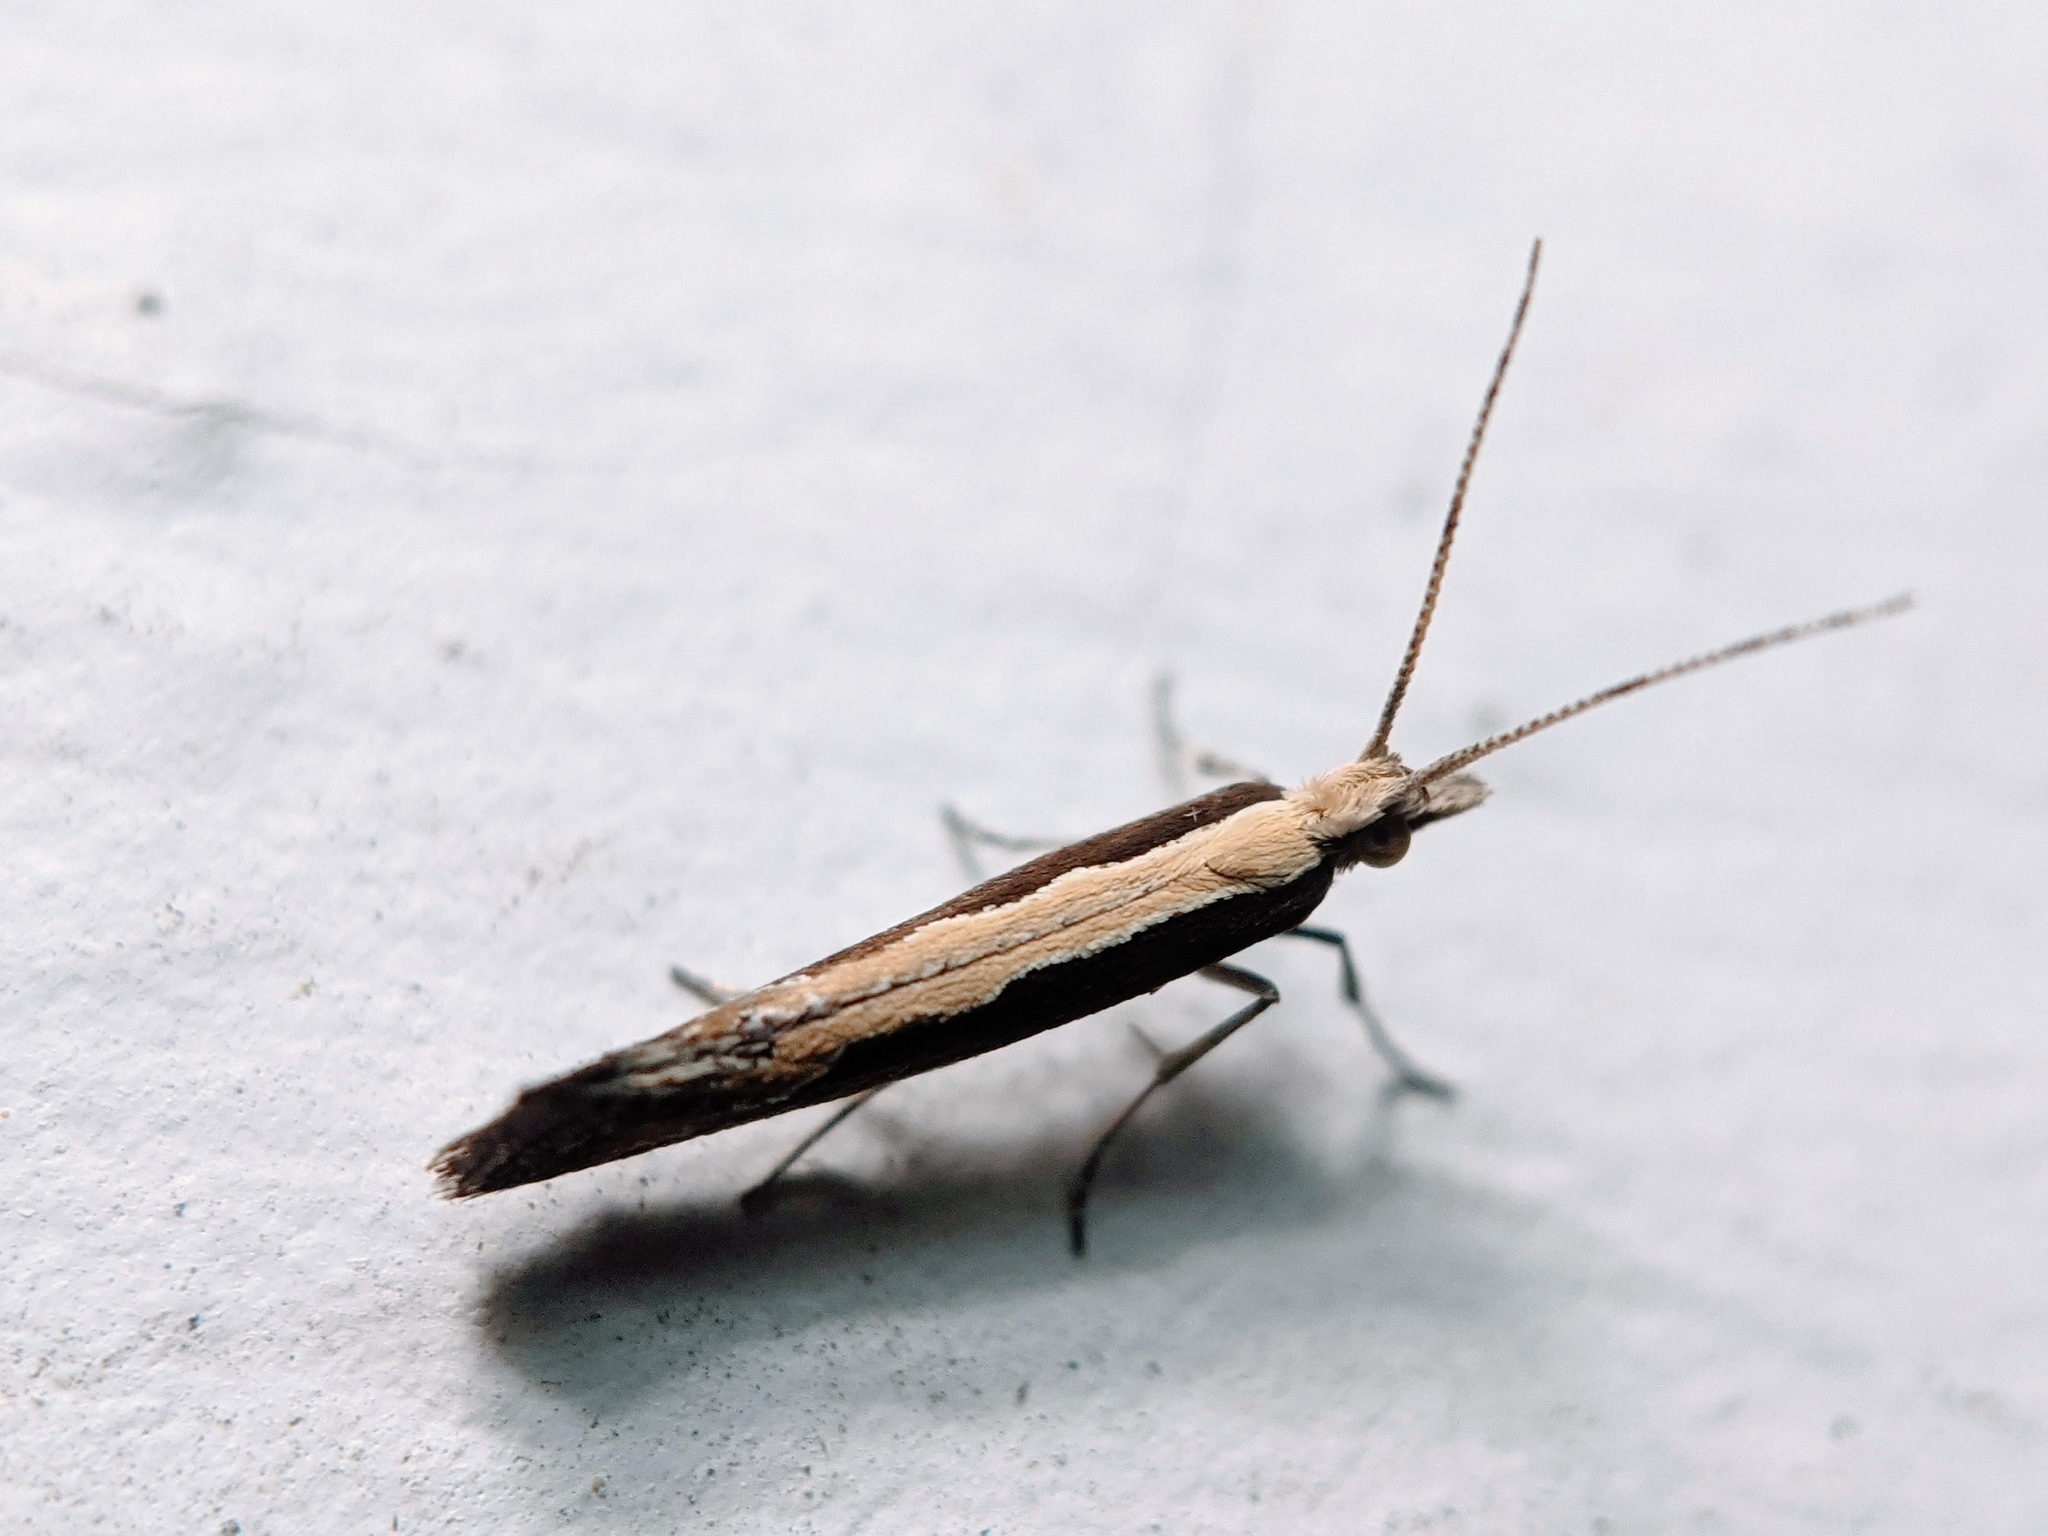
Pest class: diamondback_moth